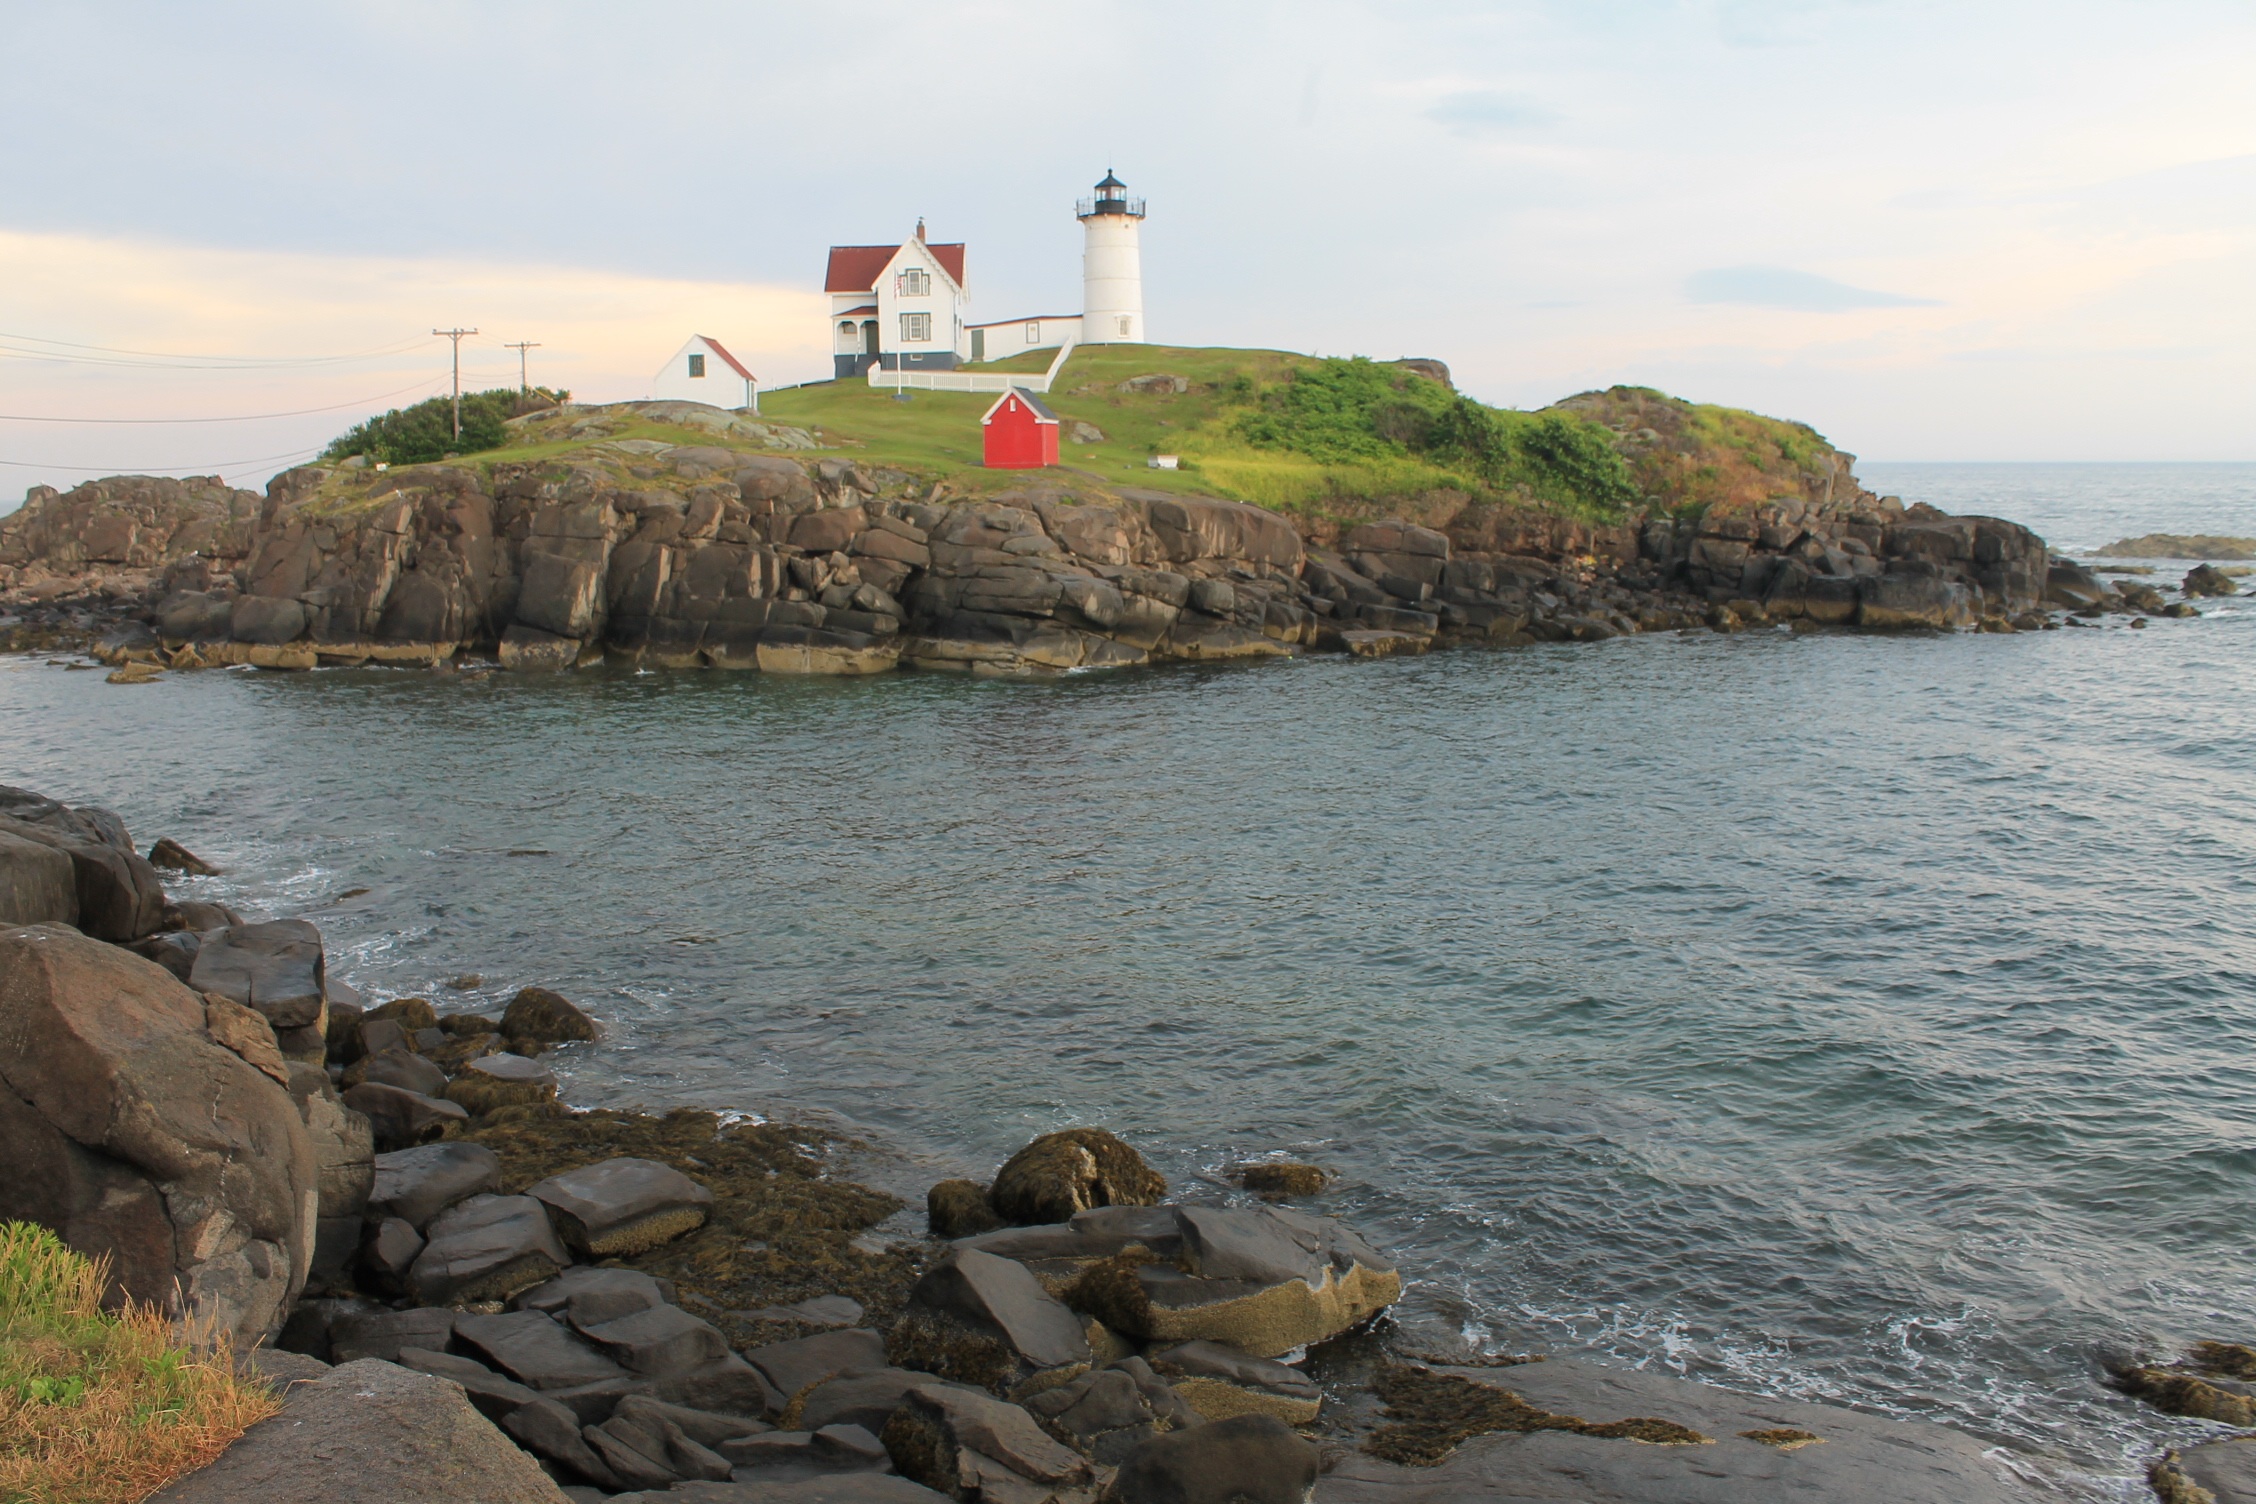
beach, sea, coast, rock, ocean, lighthouse, shore, coastline, cliff, cove, tower, scenery, america, bay, landmark, terrain, navigation, historical, maine, breakwater, cape, islet